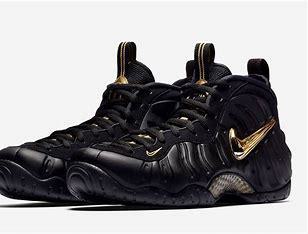
Brand: Nike
Model: Air Foamposite Pro